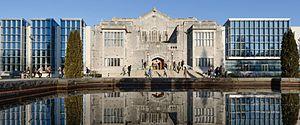
Illustration principale bibliothèque du campus de Vancouver
L'Université de la Colombie-Britannique, fondée à Vancouver en 1908 comme le McGill University College of British Columbia, est l'une des universités les plus prestigieuses d'Amérique du Nord, et compte parmi les meilleures universités au monde. UBC compte plus de 61 000 étudiants, répartis sur le campus historique de Vancouver, et celui d'Okanagan et un budget annuel de 2,3 milliards de dollars.